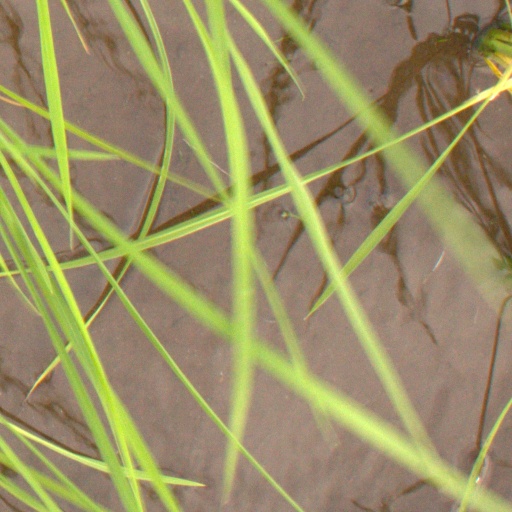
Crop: rice